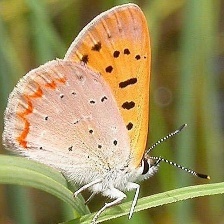
Species: PURPLISH COPPER
Butterfly family (ImageNet category): lycaenid_butterfly